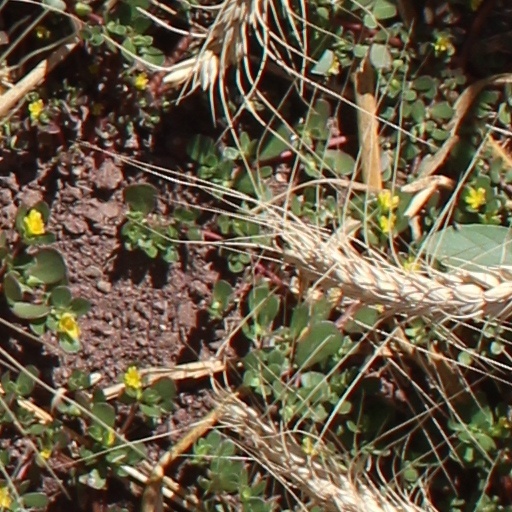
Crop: wheat